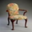
Label: chair